Petra Fuhrmann

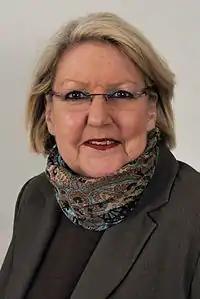
Fuhrmann in 2013

Petra Fuhrmann (19 October 1955 – 22 July 2019) was a German politician who was a member of the Landtag of Hesse for 20 years.